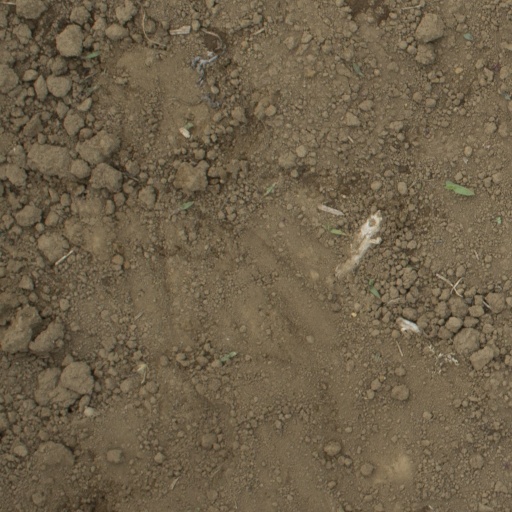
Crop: Jerusalem artichoke